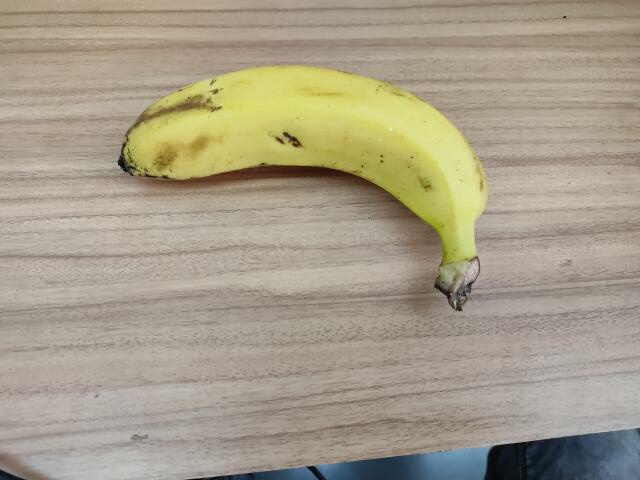
Label: Ripe_Banana